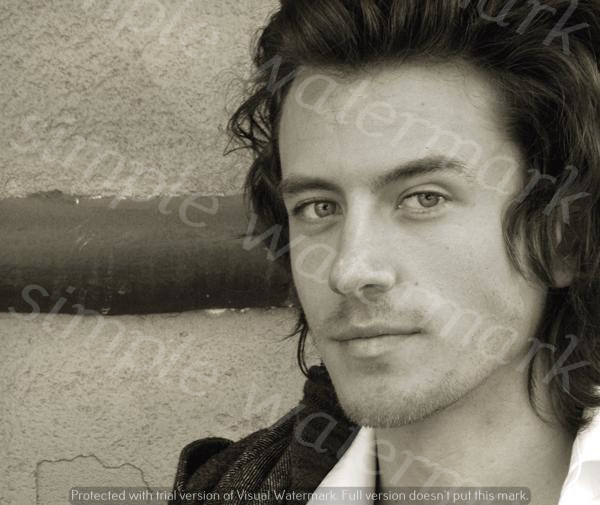
Label: Watermark